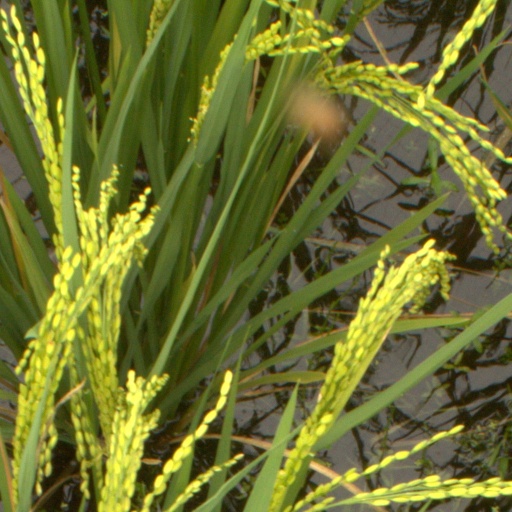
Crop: rice